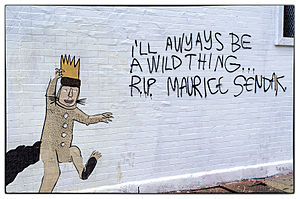
Maurice Sendak
Billede på mur med figur fra Where the Wild Things Are i anledning af Sendaks død
Maurice Bernhard Sendak var en amerikansk illustrator og børnebogsforfatter. Sendak skrev bøger og illustrerede mange andre forfatteres tekster. Han er særligt kendt for billedebogen Villy Vilddyr som udkom første gang i 1963 og siden er oversat til mange sprog. Den handler om den ulydige dreng Max, som bliver sendt i seng uden aftensmad af sin mor og derfor fantaserer sig væk til uhyrernes land, hvor han bliver lederen. Bogen er blevet filmatiseret i 2009 under navnet Villy Vilddyr - og landet med de vilde krabater.